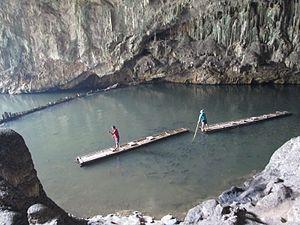
Radeaux de bamboo dans la grotte de Tham Lot, Thaïlande. Español: Balsa de bamboo en la cueva de Tham Lot, Thailandia.